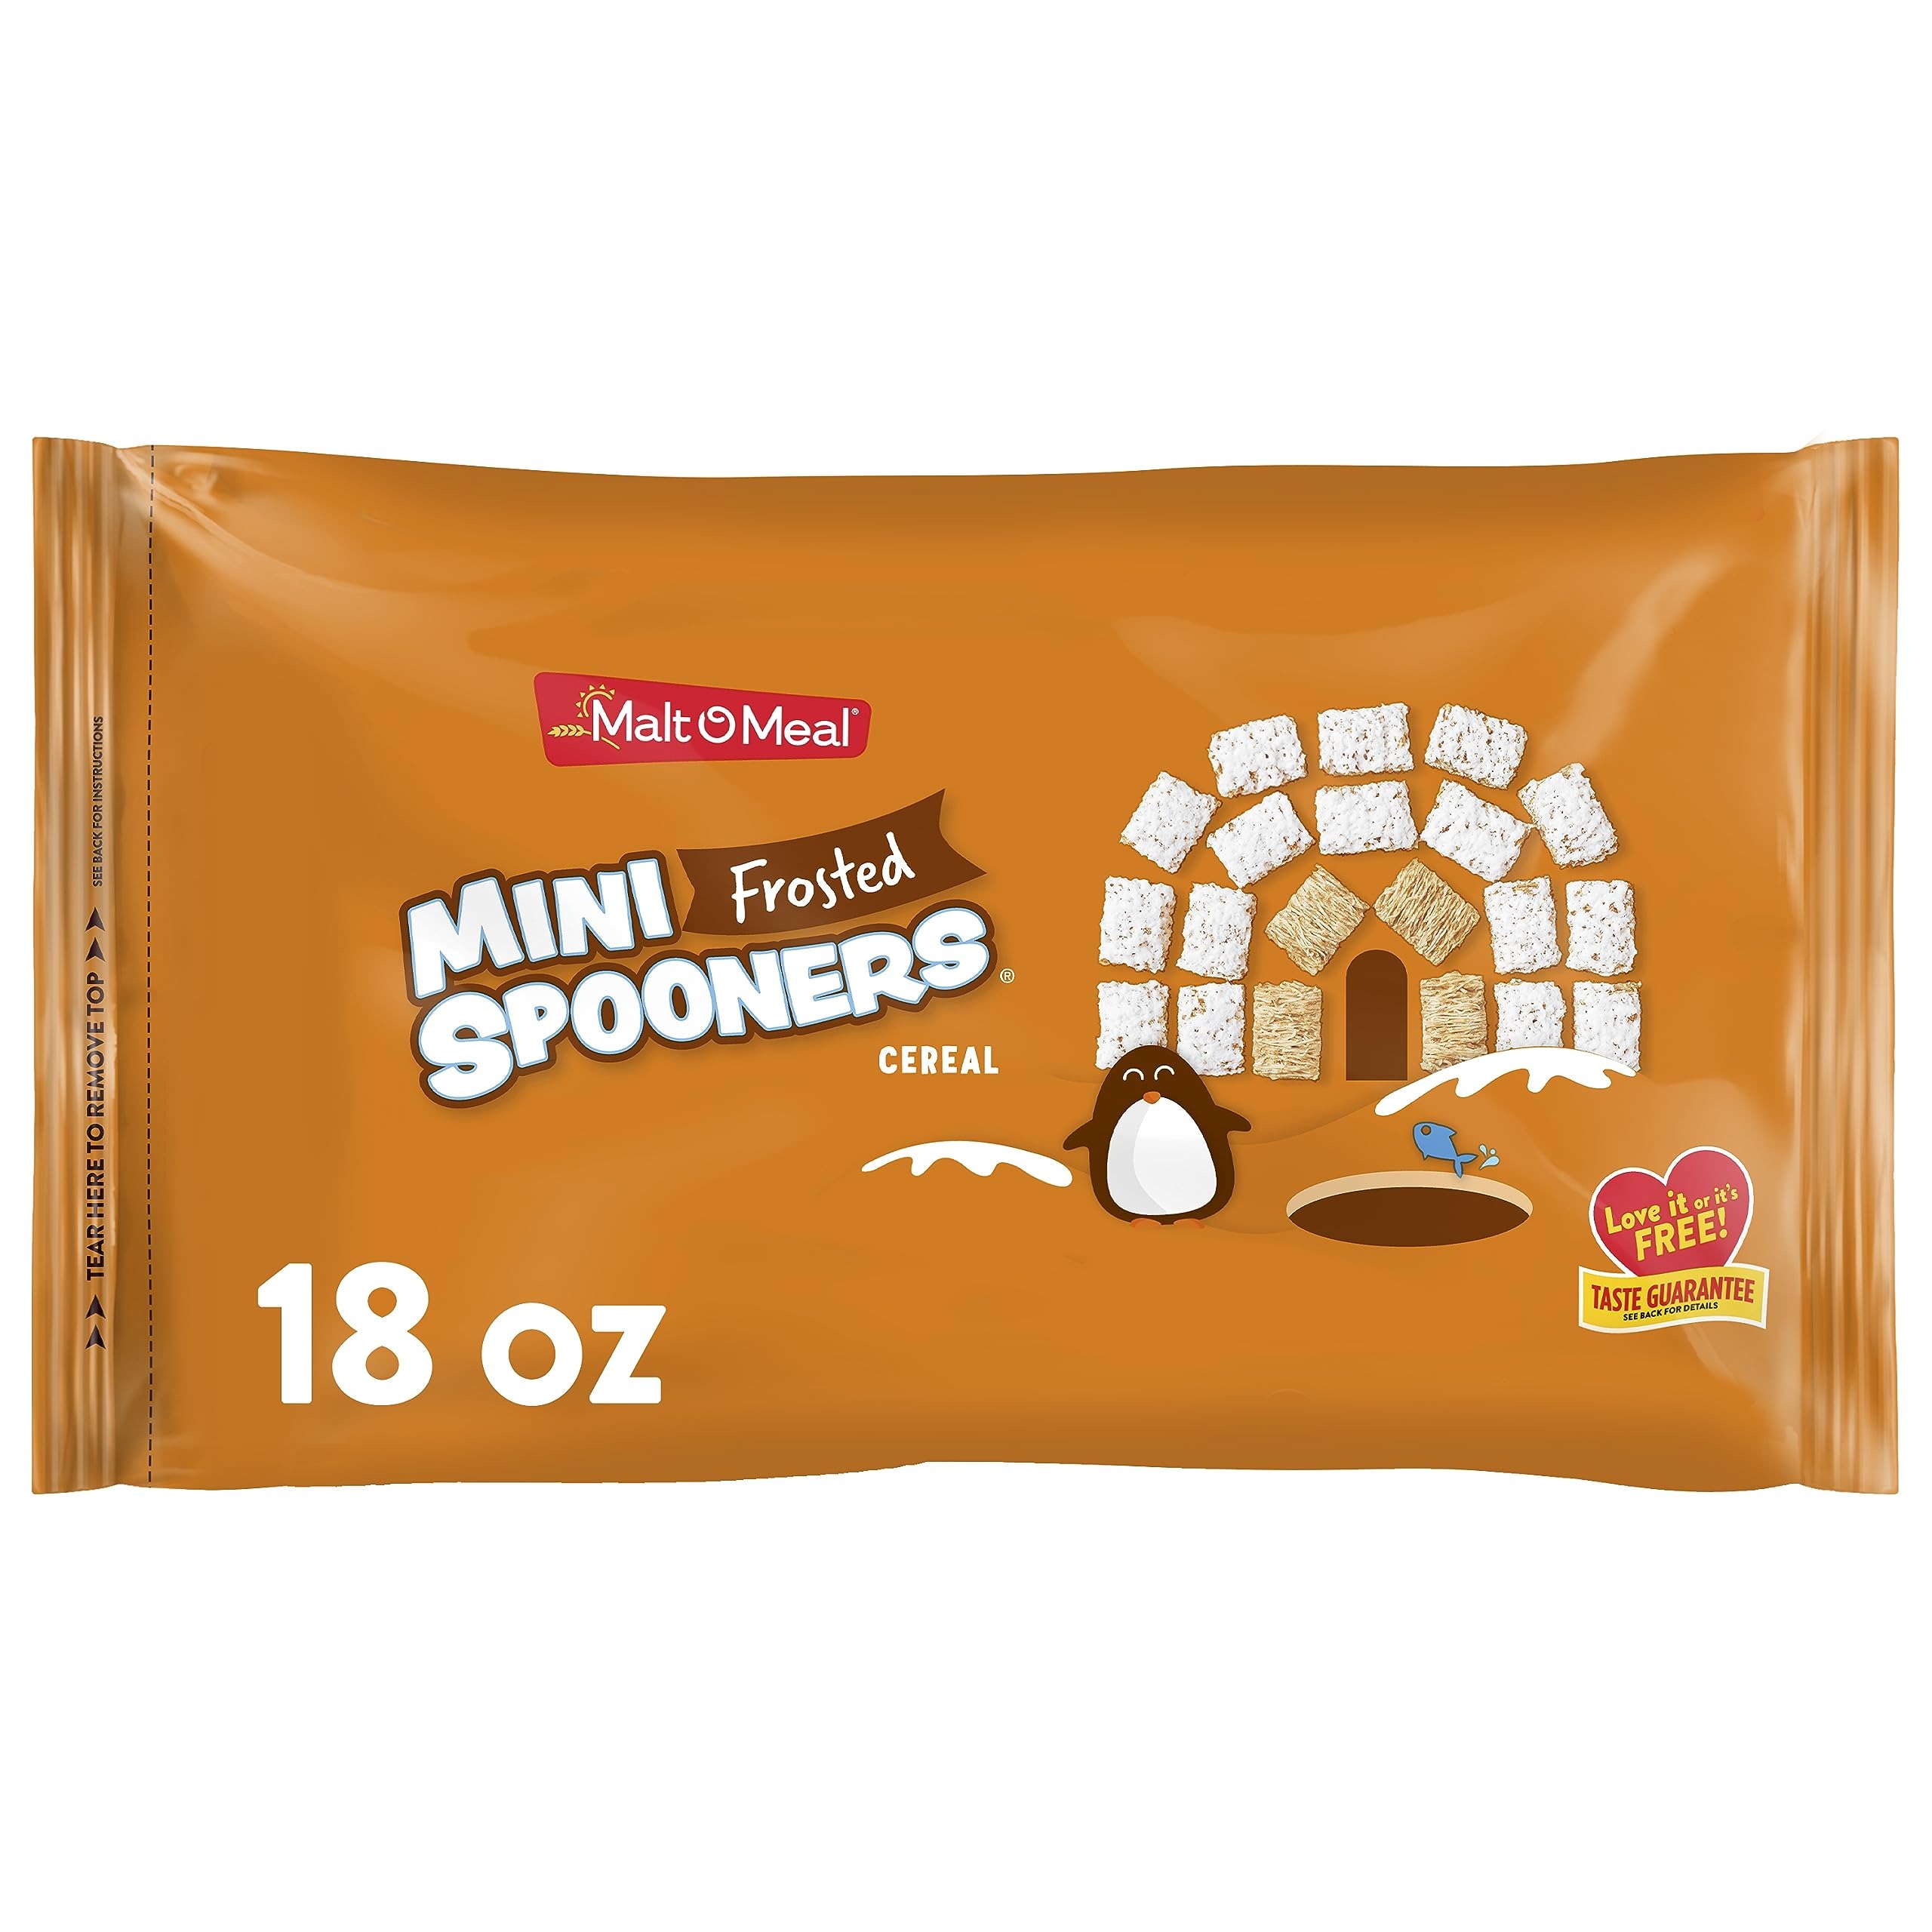
Item Name: Malt-O-Meal Frosted Mini Spooners Whole Grain Breakfast Cereal, Crunchy Frosted Shredded Wheat Cereal, Large Cereal for Family, 18 OZ Resealable Cereal Bag
Bullet Point 1: One 18 oz resealable cereal bag of Malt O Meal Frosted Mini Spooners Shredded Wheat Cereal, Whole Grain Breakfast Cereal
Bullet Point 2: Malt O Meal Frosted Mini Spooners combine crunchy shredded wheat squares and frosted sugar for an exciting start to your morning
Bullet Point 3: Never run out of frosted shredded wheat cereal for the family when you buy this family size cereal bag of Malt O Meal Frosted Mini Spooners
Bullet Point 4: These frosted wheat cereal squares are great as an after school snack or for snacking on-the-go
Bullet Point 5: Resealable cereal bag makes it easy to keep your frosted Mini Spooners fresh and crispy so your Malt-O-Meal cereal never goes stale
Value: 18.0
Unit: Ounce

Price: 4.695